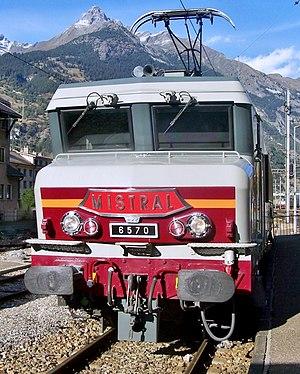
Vue de la CC 6570 de la SNCF avec la plaque Mistral et le Rateau d'Aussois en arrière-plan, dans la gare ferroviaire de Modane en Savoie.
Le Mistral était un train rapide devenu Trans-Europ-Express de la SNCF assurant la liaison Paris-Nice de 1950 jusqu'en 1982, quelques mois après la mise en service du TGV Sud-Est en 1981. Dans la numérotation des trains de la SNCF, il portait le numéro 1 dans le sens Paris – Nice et le numéro 2 dans le sens Nice – Paris.